Aggwanusadub

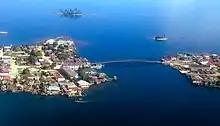
Corazón de Jesús on the right, Narganá on the left

Aggwanusadub (from the Guna language, also "Akuanusadup") is an island in Guna Yala territory, Panama, with an area of 1.5 hectares and a population of 600. It is connected to larger Narganá due west of it by a concrete bridge, and completely overbuilt. Both islands are among the most westernized of the San Blas Islands.